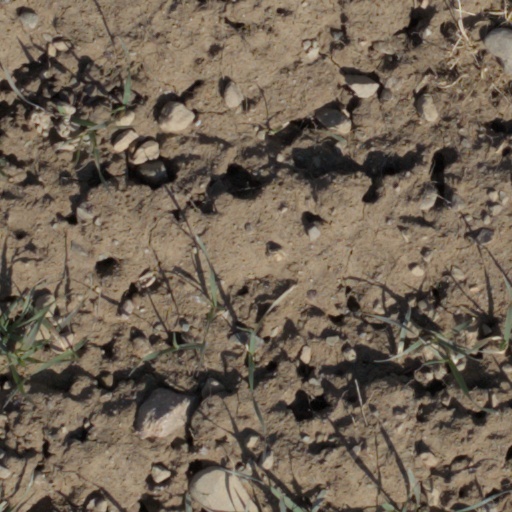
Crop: wheat